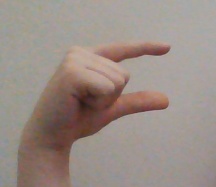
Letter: dal